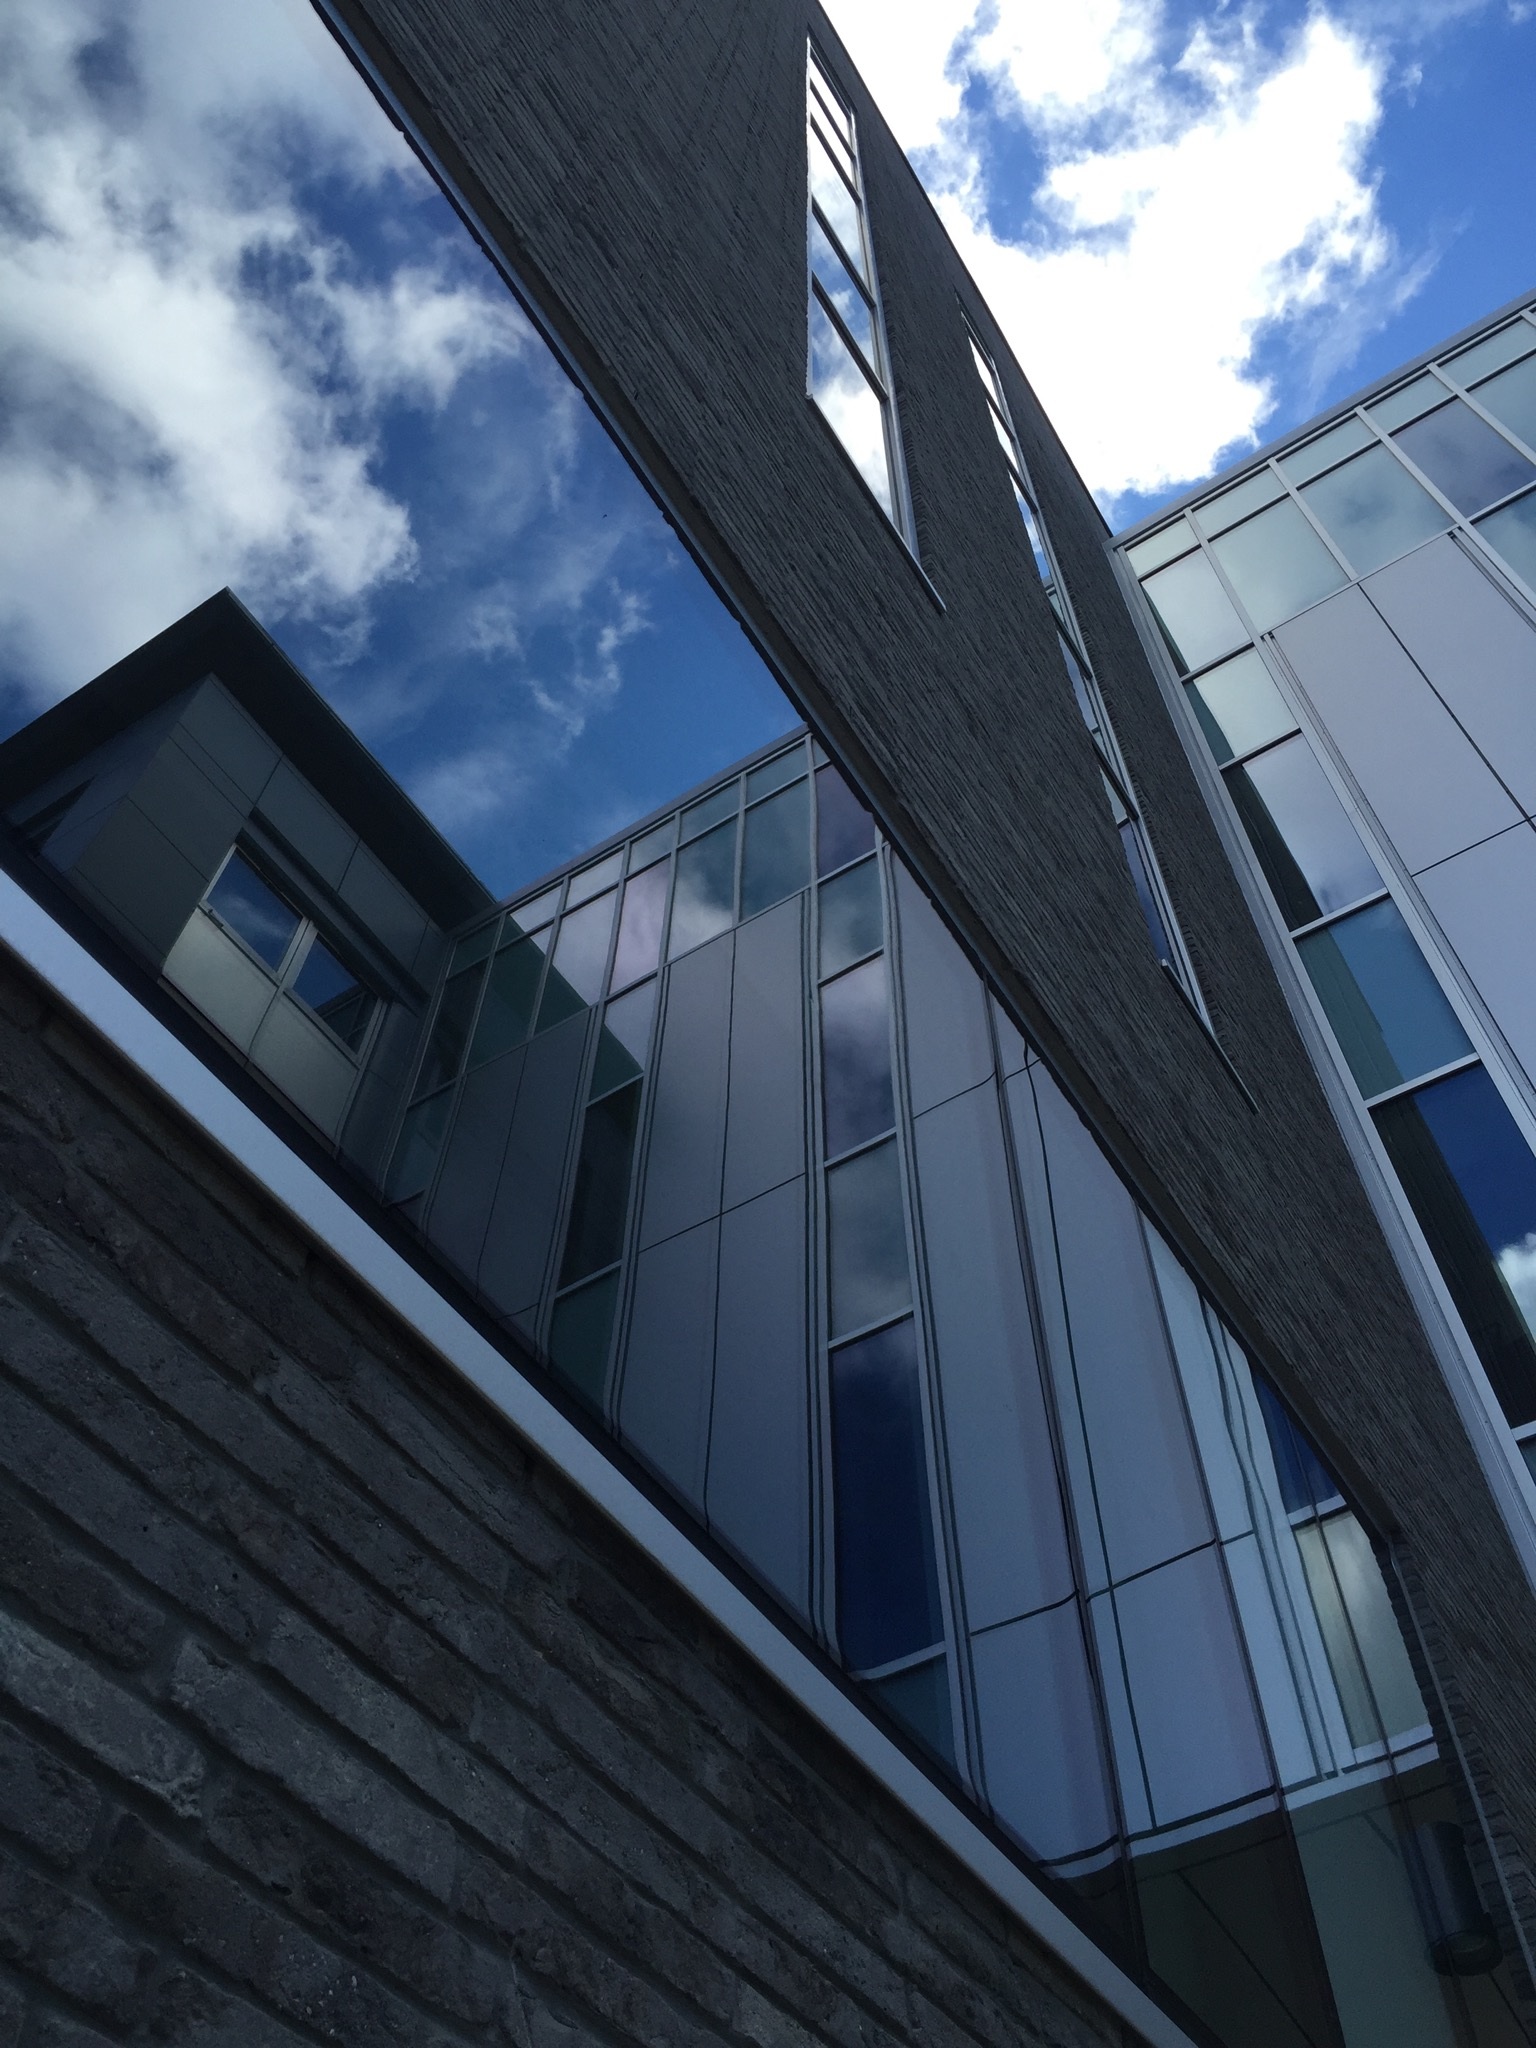
architecture, structure, house, window, skyscraper, line, reflection, facade, blue, professional, symmetry, shape, headquarters, siding, daylighting